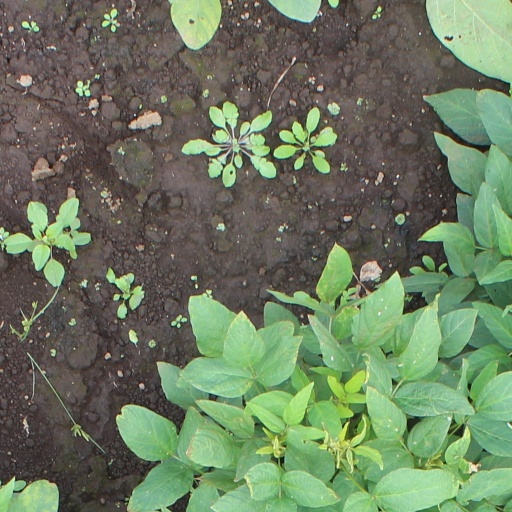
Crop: soybean